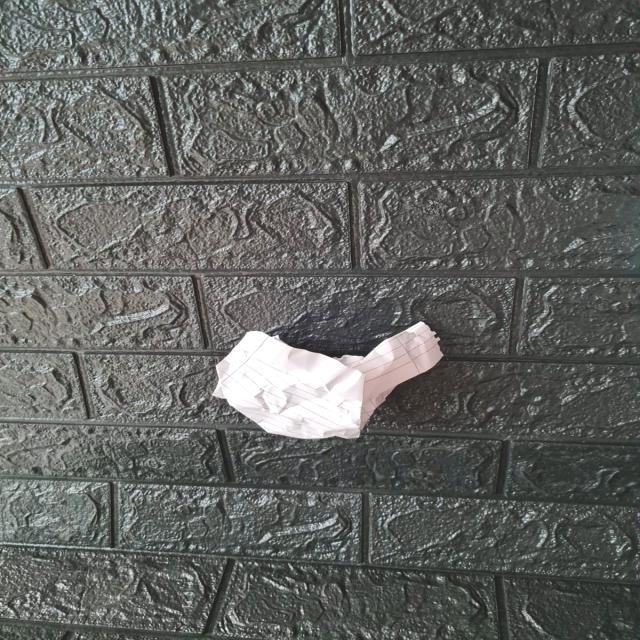
Label: tissues